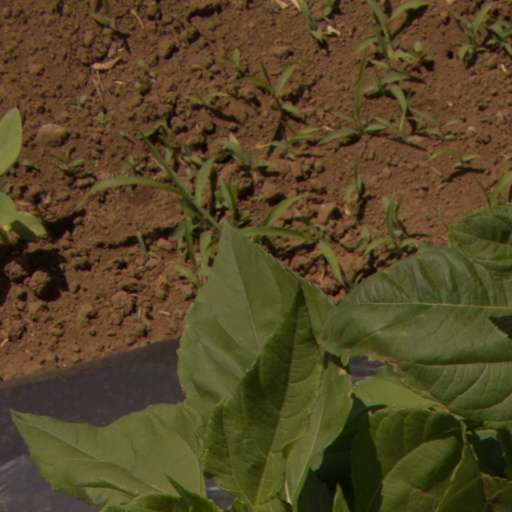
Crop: Jerusalem artichoke